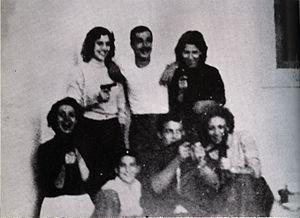
Pendant la guerre d'Algérie, de nombreuses femmes ont rejoint la cause indépendantiste de 1954 à 1962. Engagées auprès du Front de libération nationale ou encore de l’Armée de libération nationale, elles ont toutes contribué à leur façon à l'indépendance de l'Algérie vis-à-vis de la France. Certaines se contentaient de venir en aide aux maquisards en nettoyant leurs vêtements ou en leur préparant des vivres, d’autres étaient infirmières, couturières ou encore propagandistes. Certaines furent poseuses de bombes ou prirent le maquis afin de prendre les armes auprès des moudjahidines. Bien qu’il ait été crucial pour l'indépendance de l’Algérie, le rôle de ces femmes est peu connu à travers le monde et même au sein de la population algérienne.
Ali la Pointe de son vrai nom Ali Ammar, né le 14 mai 1930 à Miliana et mort le 8 octobre 1957 à la Casbah d'Alger, est un combattant algérien du FLN pendant la guerre d'Algérie, principalement connu pour sa participation à la bataille d'Alger, aux côtés de Hassiba Ben Bouali, Zohra Drif, Petit Omar et Yacef Saâdi chef de la Zone autonome d'Alger.